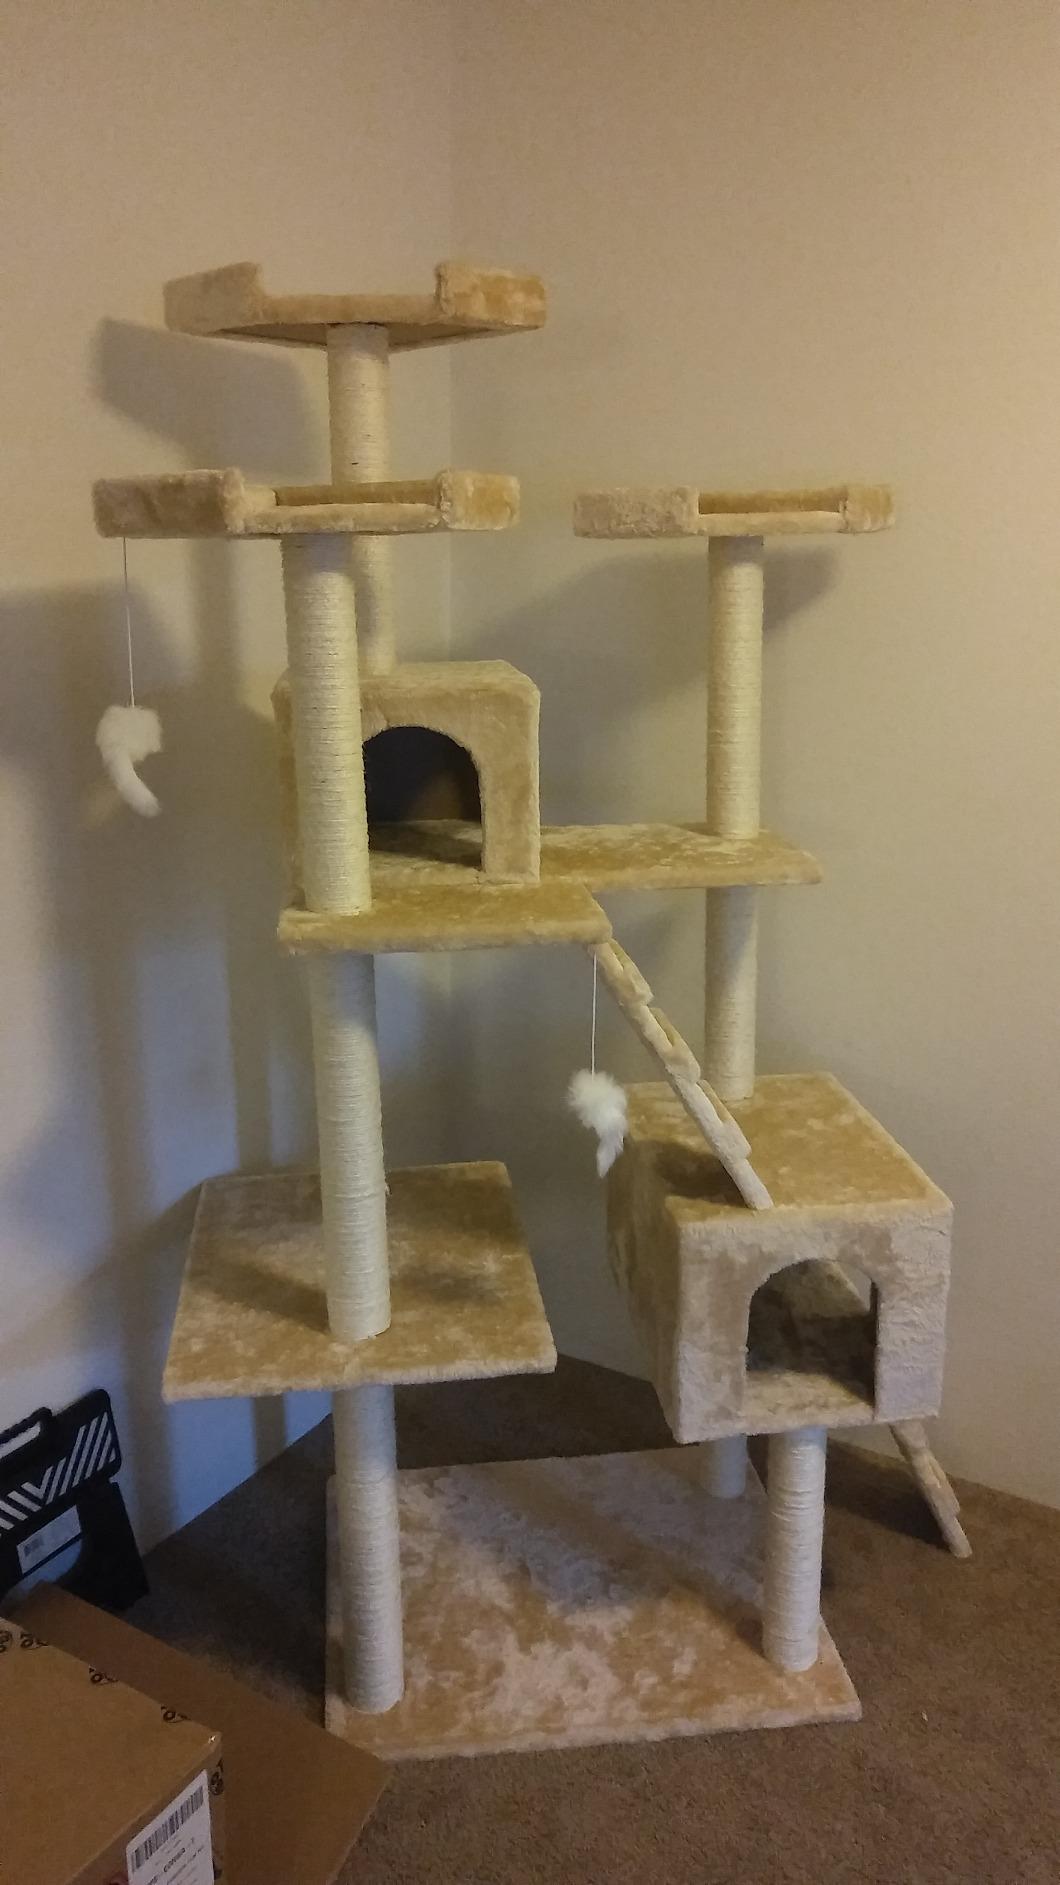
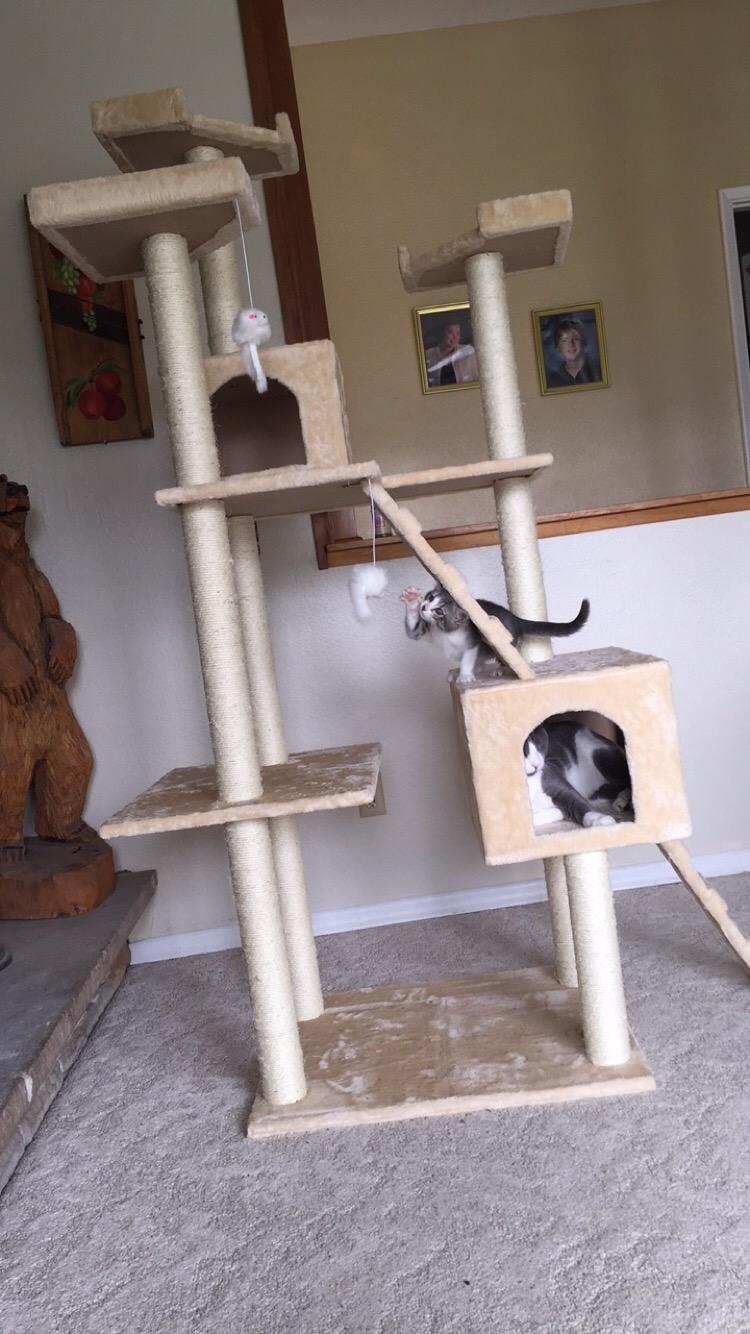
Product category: items_cat tree
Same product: yes